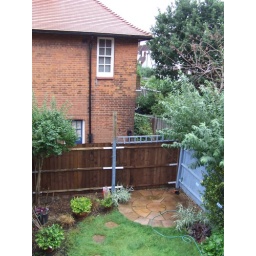
Brown fence is recently being put by council replacing old blue fence